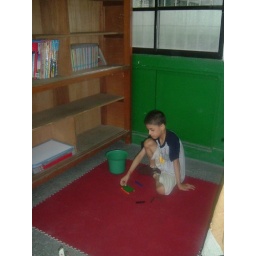
During Breaks- playing field in our classroom